Brandon Shack-Harris

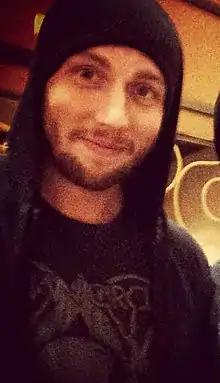

Brandon Shack-Harris is a professional poker player who has won two World Series of Poker bracelets. He was born in Racine, Wisconsin and is based in Chicago. Shack-Harris developed his skills in cash games at the Horseshoe Hammond. As of 2020, his total live tournament winnings exceed $3,325,000.